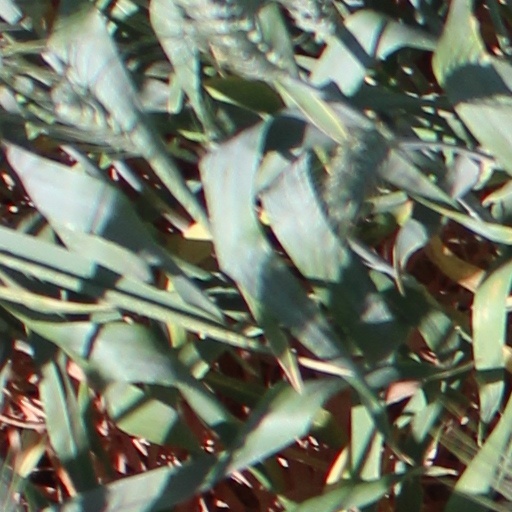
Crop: wheat